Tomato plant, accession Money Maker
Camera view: tilt-top (135 deg); turntable rotation: 120 degrees
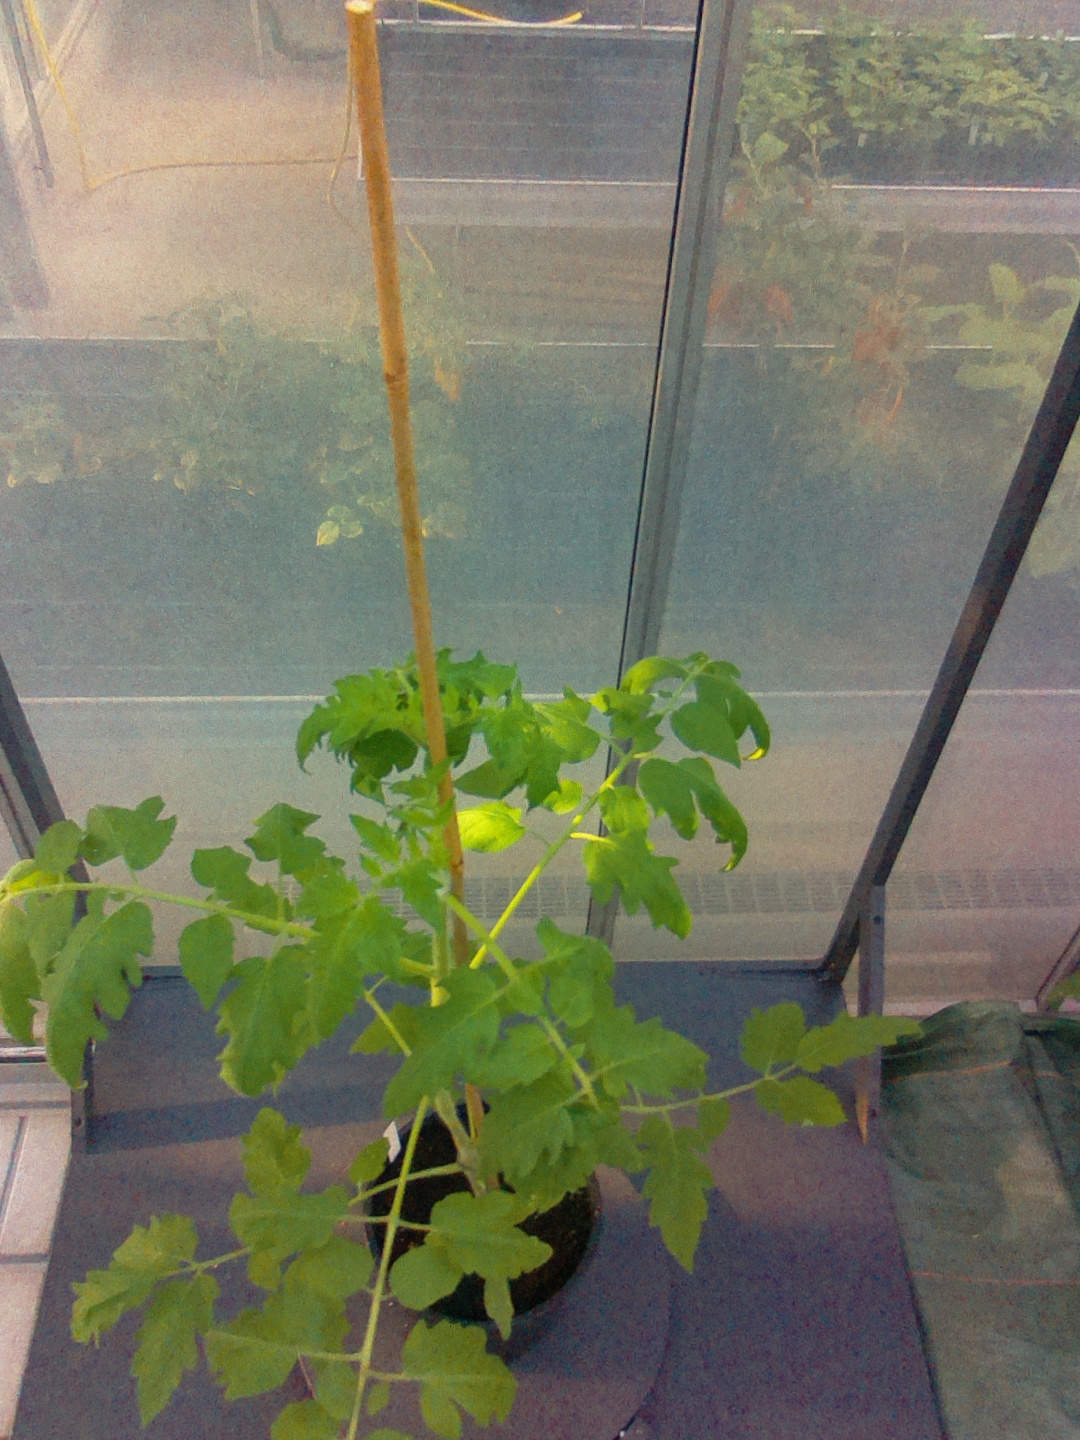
BBCH growth stage 17: 14 of true leaves visible